Gluten

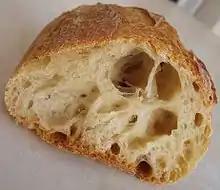
Cross-section of a baguette showing a strong gluten network

The formation of gluten affects the texture of the baked goods. Gluten's attainable elasticity is proportional to its content of glutenins with low molecular weights, as this portion contains the preponderance of the sulfur atoms responsible for the cross-linking in the gluten network.